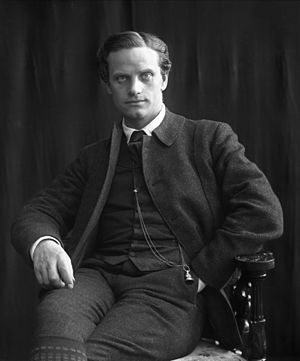
Robert Dinesen
Robert Theodor Louis Camillo Dinesen var en dansk filminstruktør, manuskriptforfatter og skuespiller.